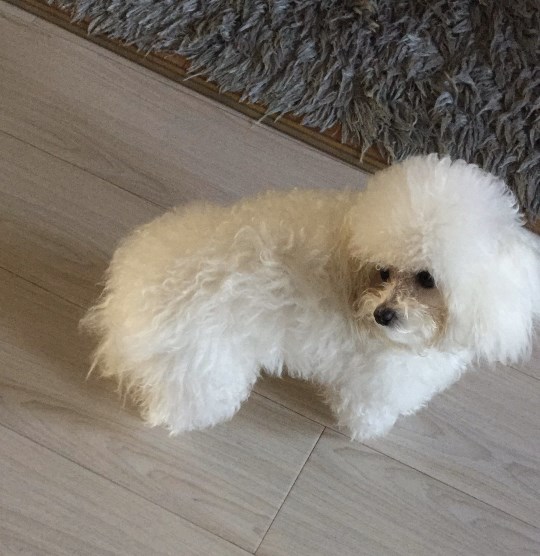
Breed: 3083-n000117-Bichon_Frise